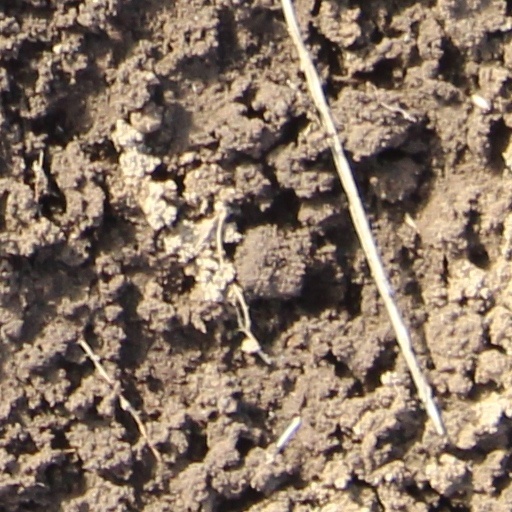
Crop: wheat